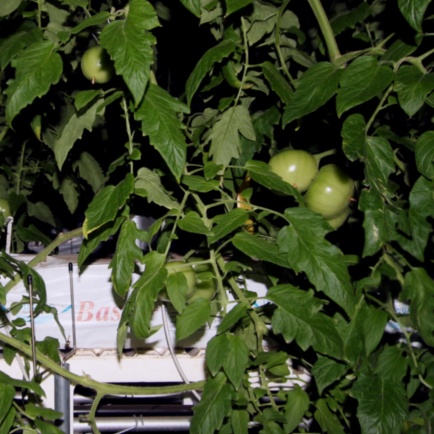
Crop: tomato